Pokiri

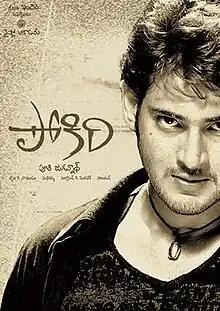
Theatrical release poster

Pokiri is a 2006 Indian Telugu-language action thriller film written and directed by Puri Jagannadh. The film was produced by Jagannadh and Manjula Ghattamaneni by their respective production companies Vaishno Academy and Indira Productions. The film stars Mahesh Babu, Ileana D'Cruz, Prakash Raj, Nassar, Ashish Vidyarthi and Sayaji Shinde. In the film, a local goon whose killer instincts earns him not only his girlfriend's disapproval and a corrupt cop's enmity, but also the attention of a wanted crime boss.